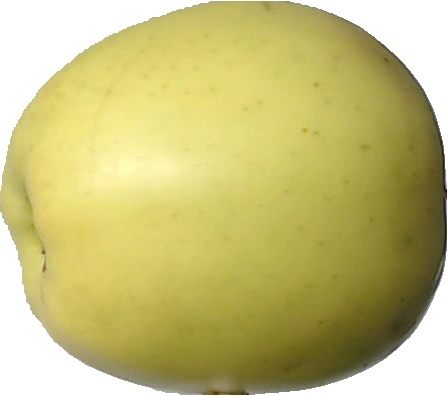
Label: apple_golden_2